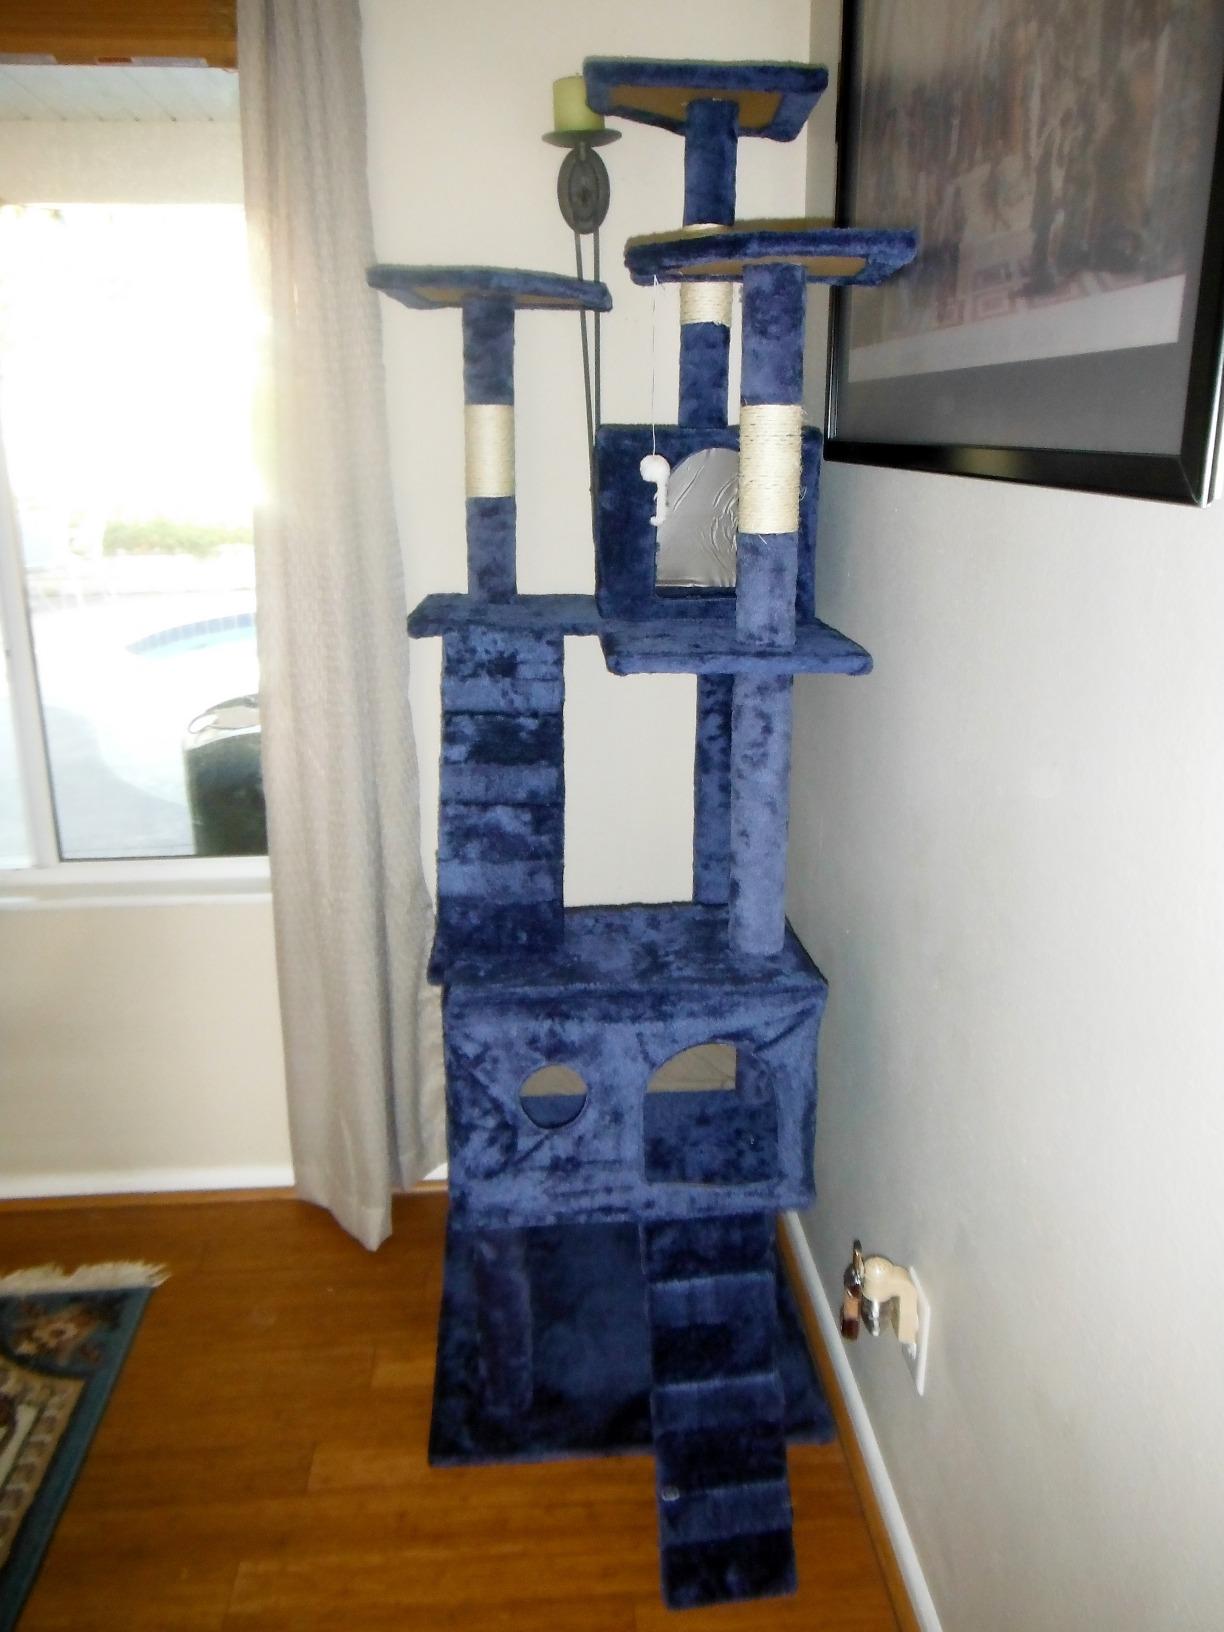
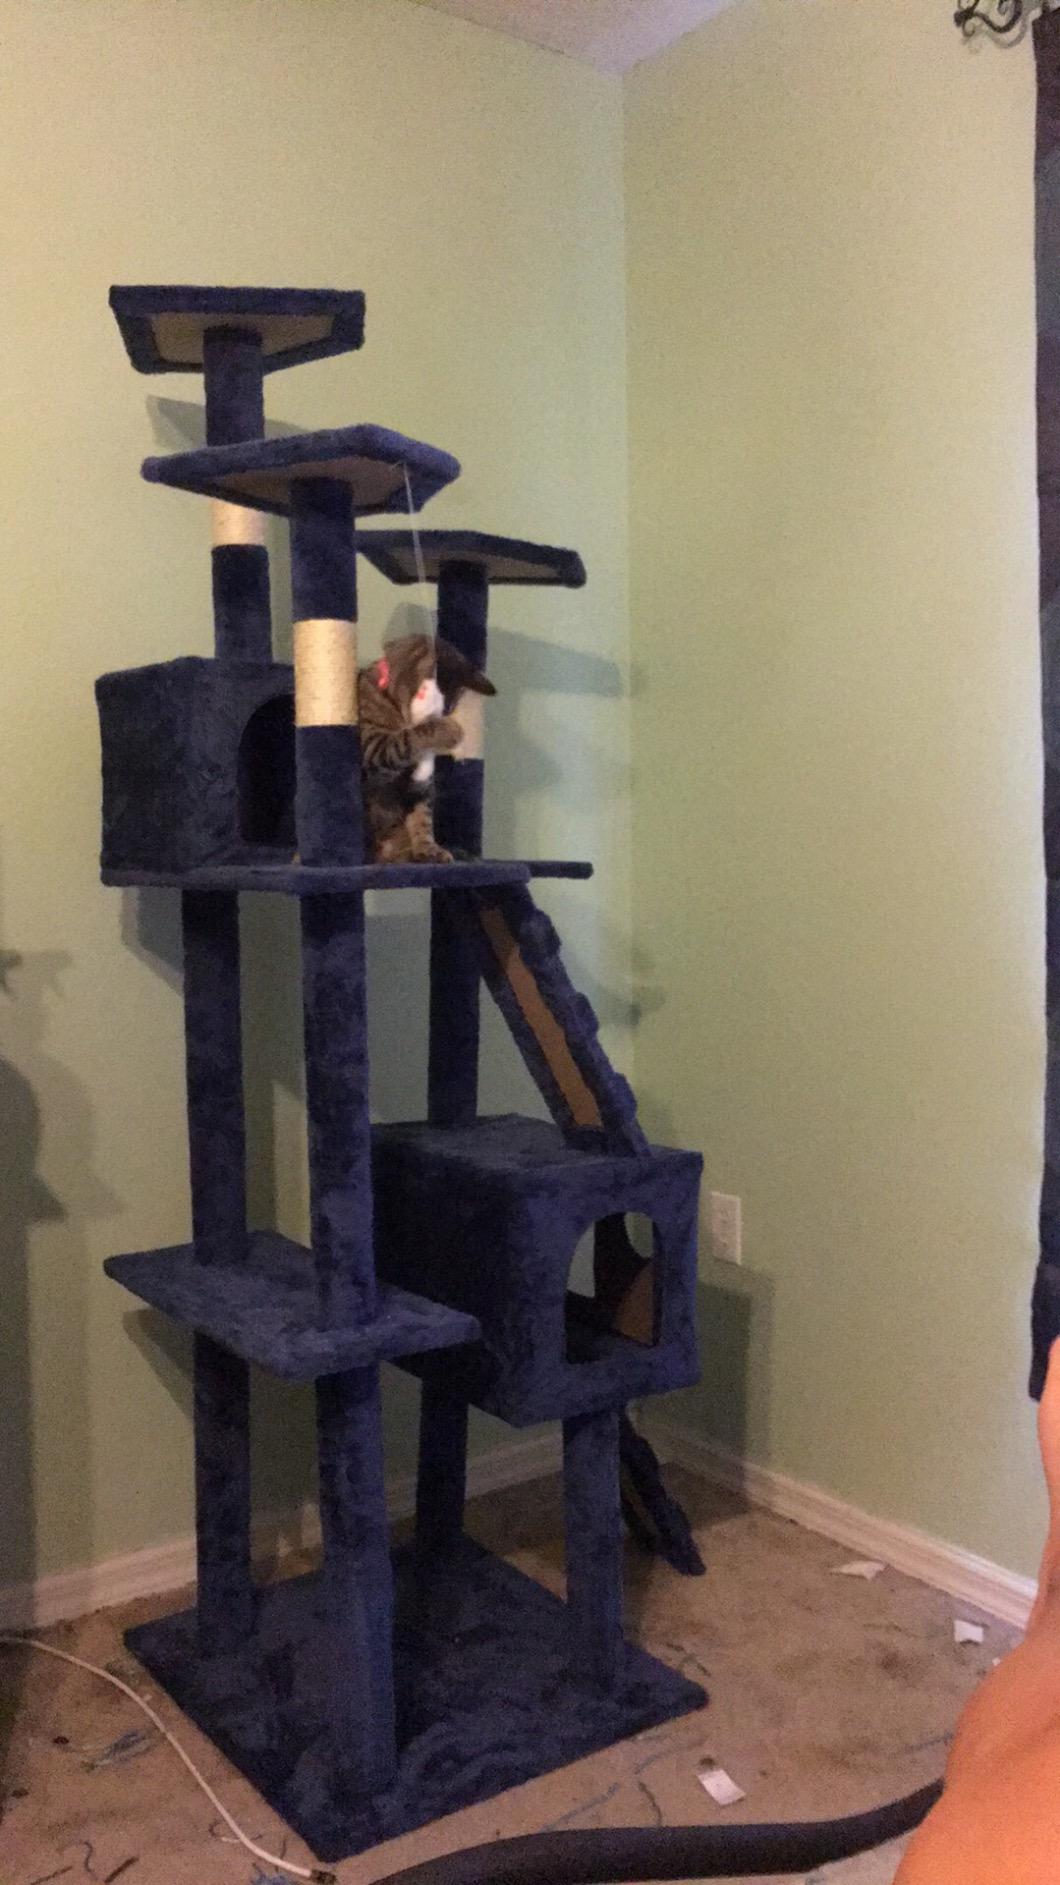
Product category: items_cat tree
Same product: yes